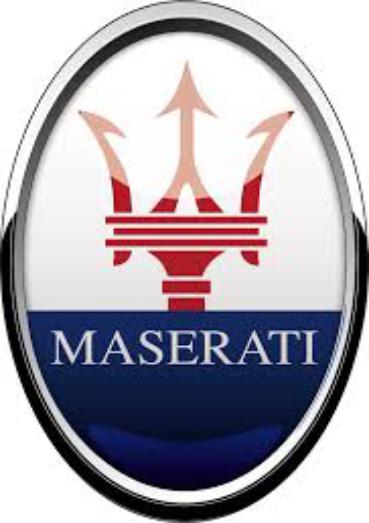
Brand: Maserati
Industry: Transportation